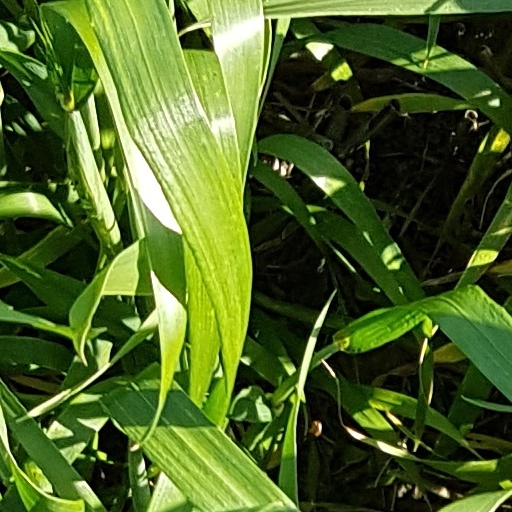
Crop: wheat